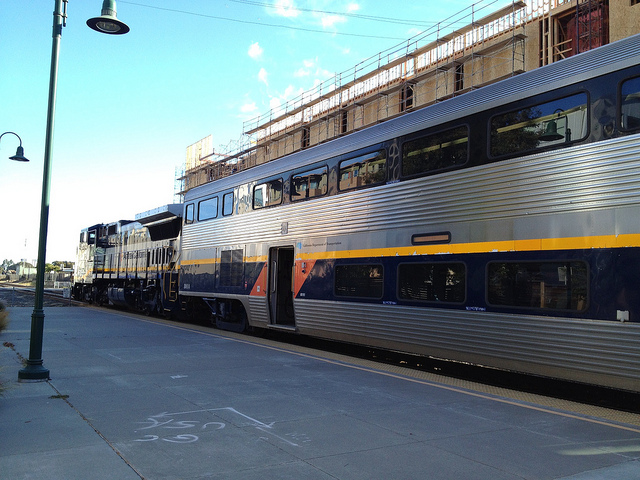
An open door on a very large train.

A double decker passenger train sits at the station.

A silver and yellow double decker train at a station.

A blue and grey train speeding along the railway.

A silver passenger train stopped at a train station.